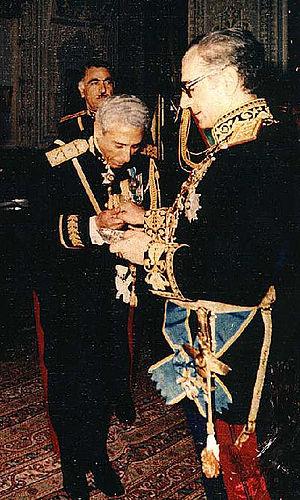
Mohammad Reza Chah Pahlavi ou Muhammad Rizā Shāh Pahlevi dit Aryamehr, né le 26 octobre 1919 à Téhéran et mort le 27 juillet 1980 au Caire, était le second et dernier monarque de la dynastie Pahlavi de la monarchie iranienne. Dernier chah d'Iran, il régne du 16 septembre 1941 au 11 février 1979. Contraint à l'exil le 16 janvier 1979, Mohammad Reza Pahlavi est remplacé par un conseil royal et renversé par la Révolution iranienne, mais n'abdique jamais officiellement. Il succéde à son père, Reza Chah, lorsque ce dernier, jugé trop proche de l'Allemagne nazie, est contraint d'abdiquer en septembre 1941 lors de l'invasion anglo-soviétique de l'Iran. Au lendemain de la Seconde Guerre mondiale, le jeune chah est confronté aux tentatives sécessionnistes dans les provinces du nord-est lors de la crise irano-soviétique et aux rébellions tribales dans le sud du pays. Mohammad Reza Pahlavi se rapproche par la suite des États-Unis et entretient des liens très étroits avec la Maison-Blanche, en particulier avec les présidents Dwight Eisenhower et Richard Nixon.